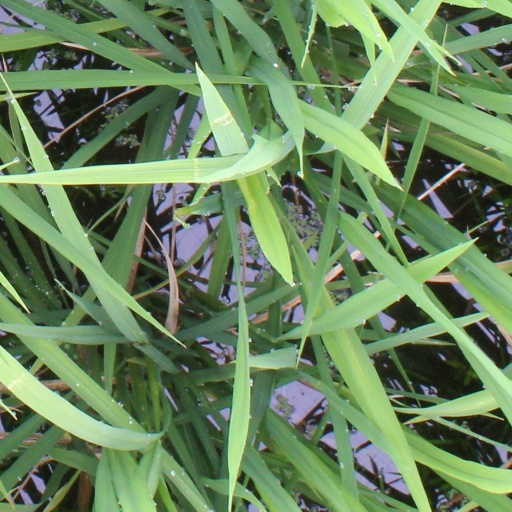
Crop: rice